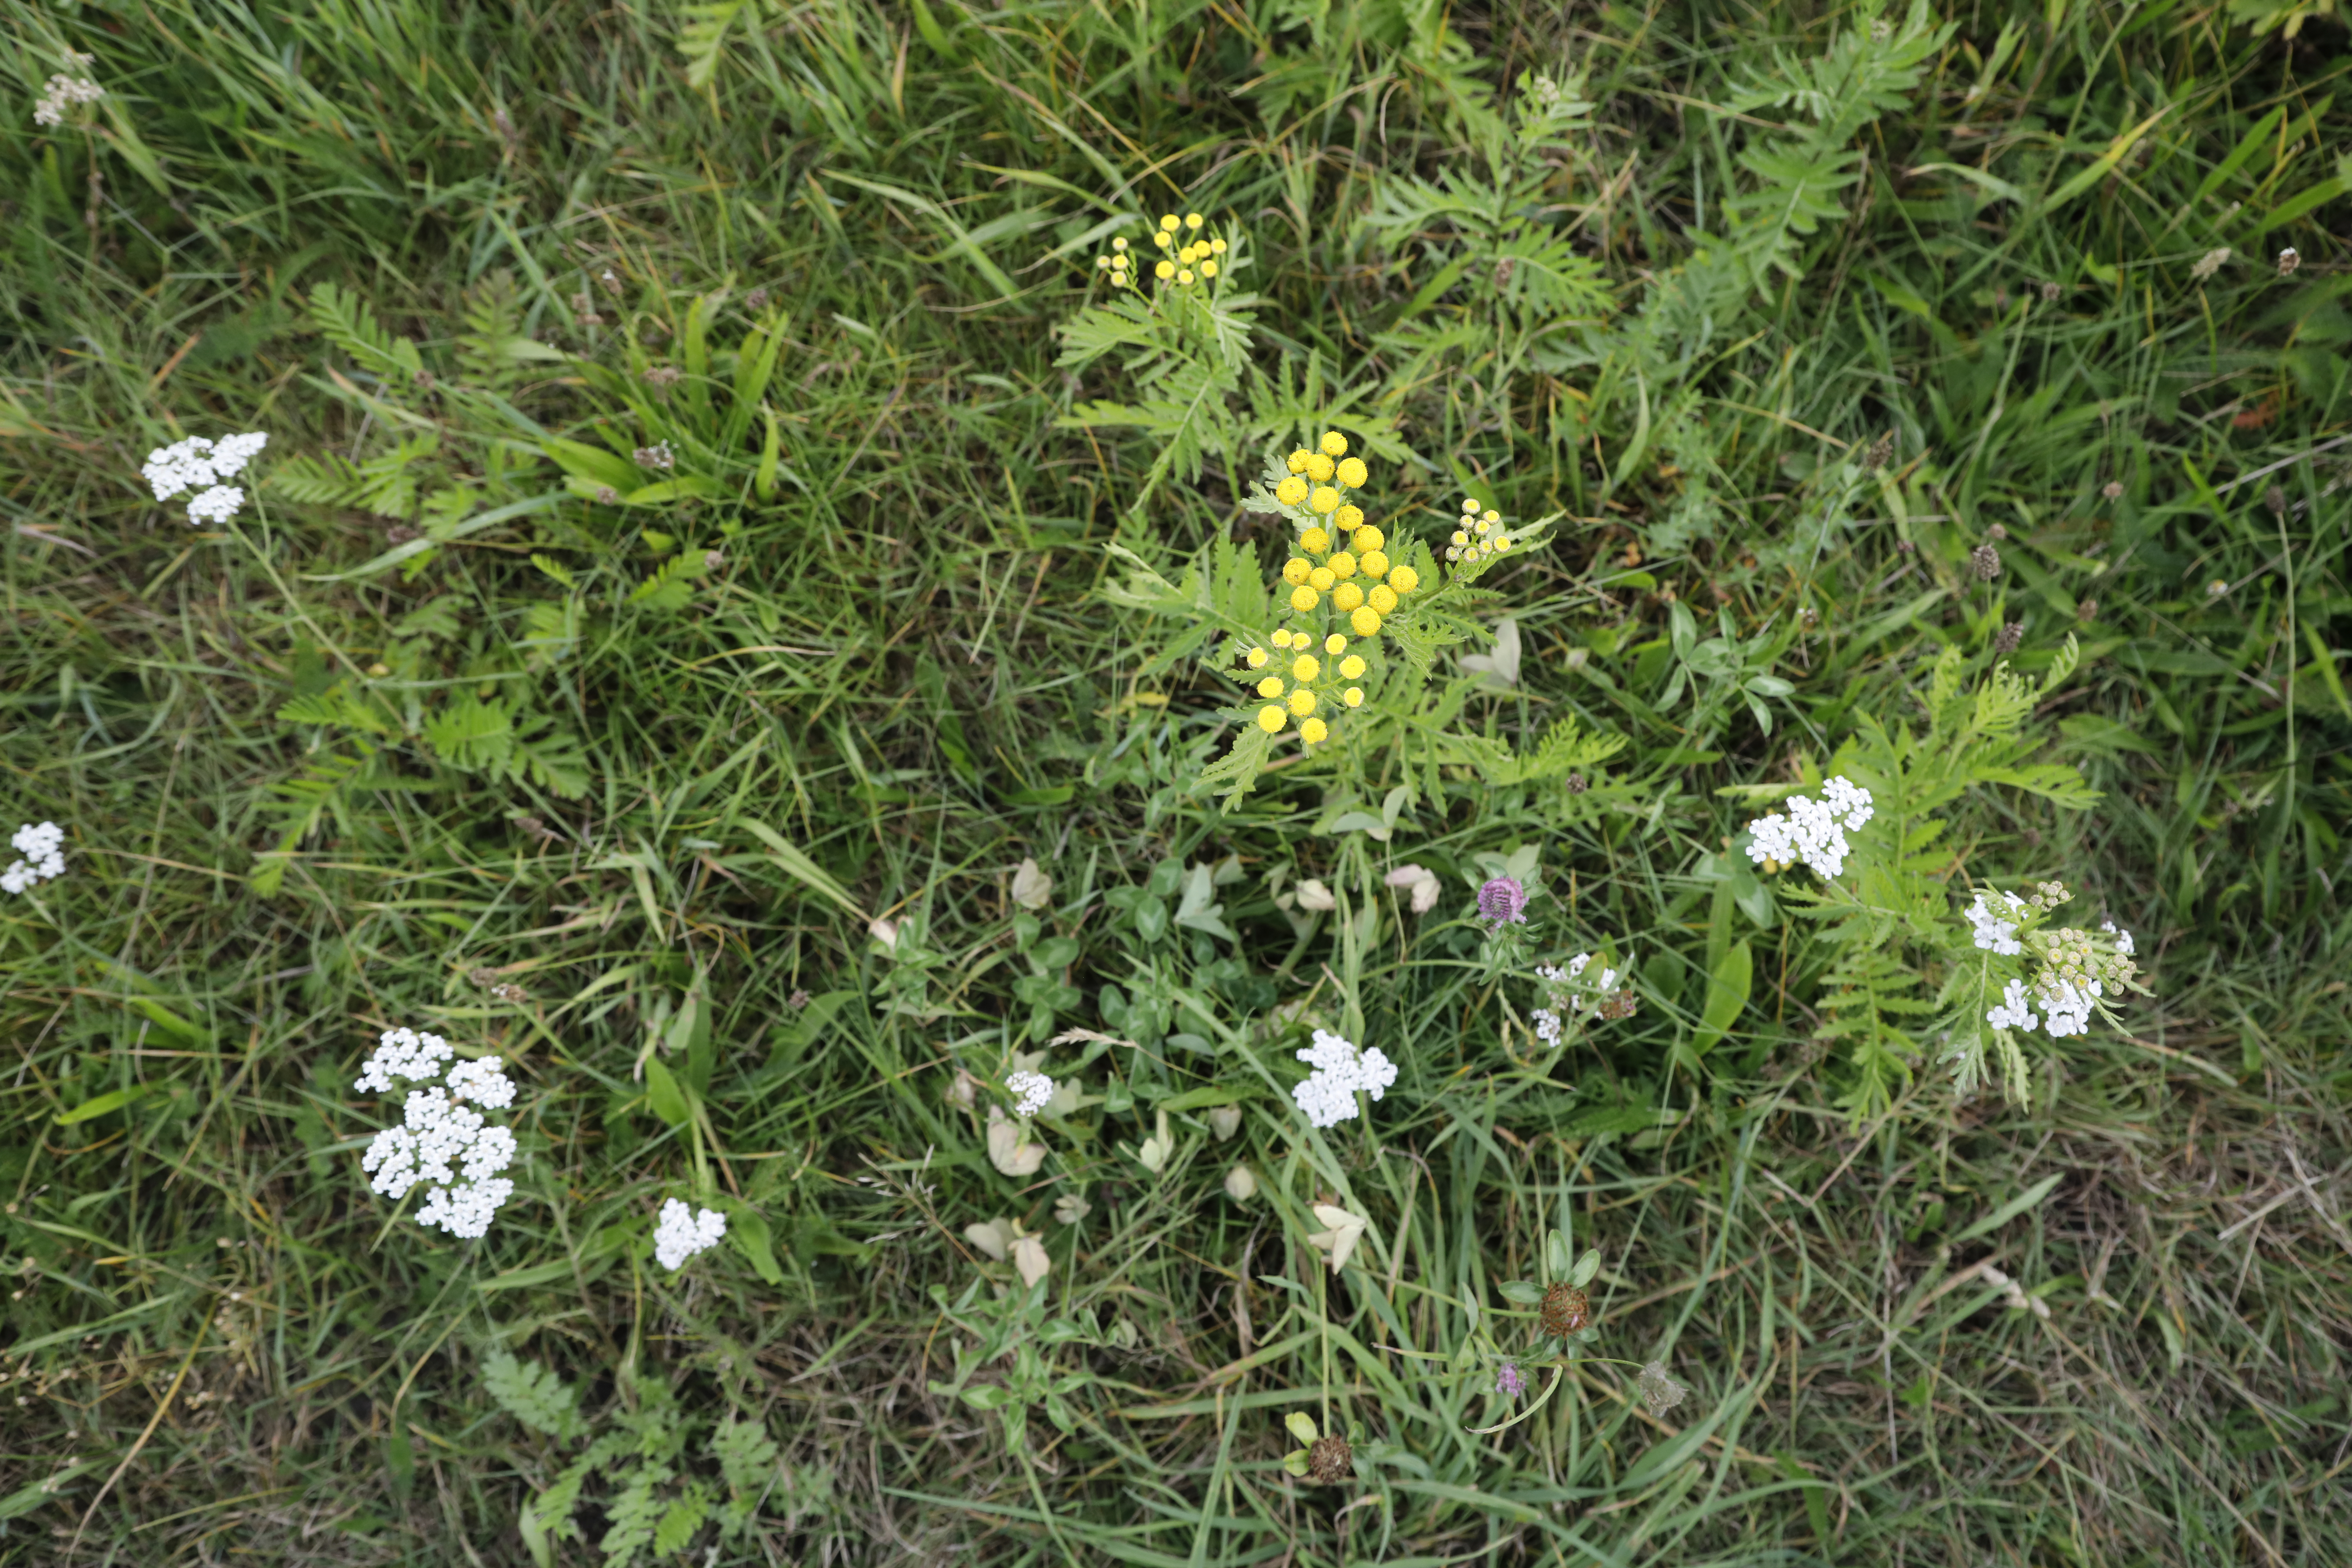
Plant species: Trifolium pratense, Achillea millefolium, Tanacetum vulgare